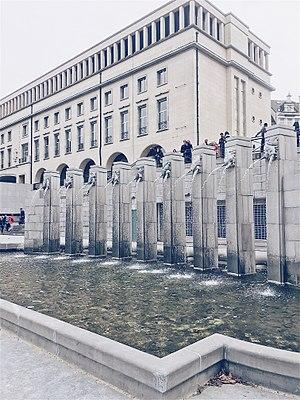
Le Mont des Arts est un complexe urbanistique comprenant la Bibliothèque royale de Belgique, les Archives générales du Royaume, le centre de congrès Square et un jardin créé par l'architecte paysagiste René Pechère, situé à Bruxelles, entre le quartier royal et le quartier du centre en contrebas. La configuration actuelle date de son réaménagement entre 1954 et 1965.